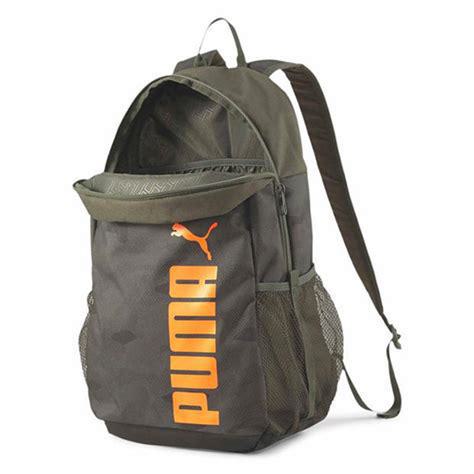
Brand: Puma
Model: Caven